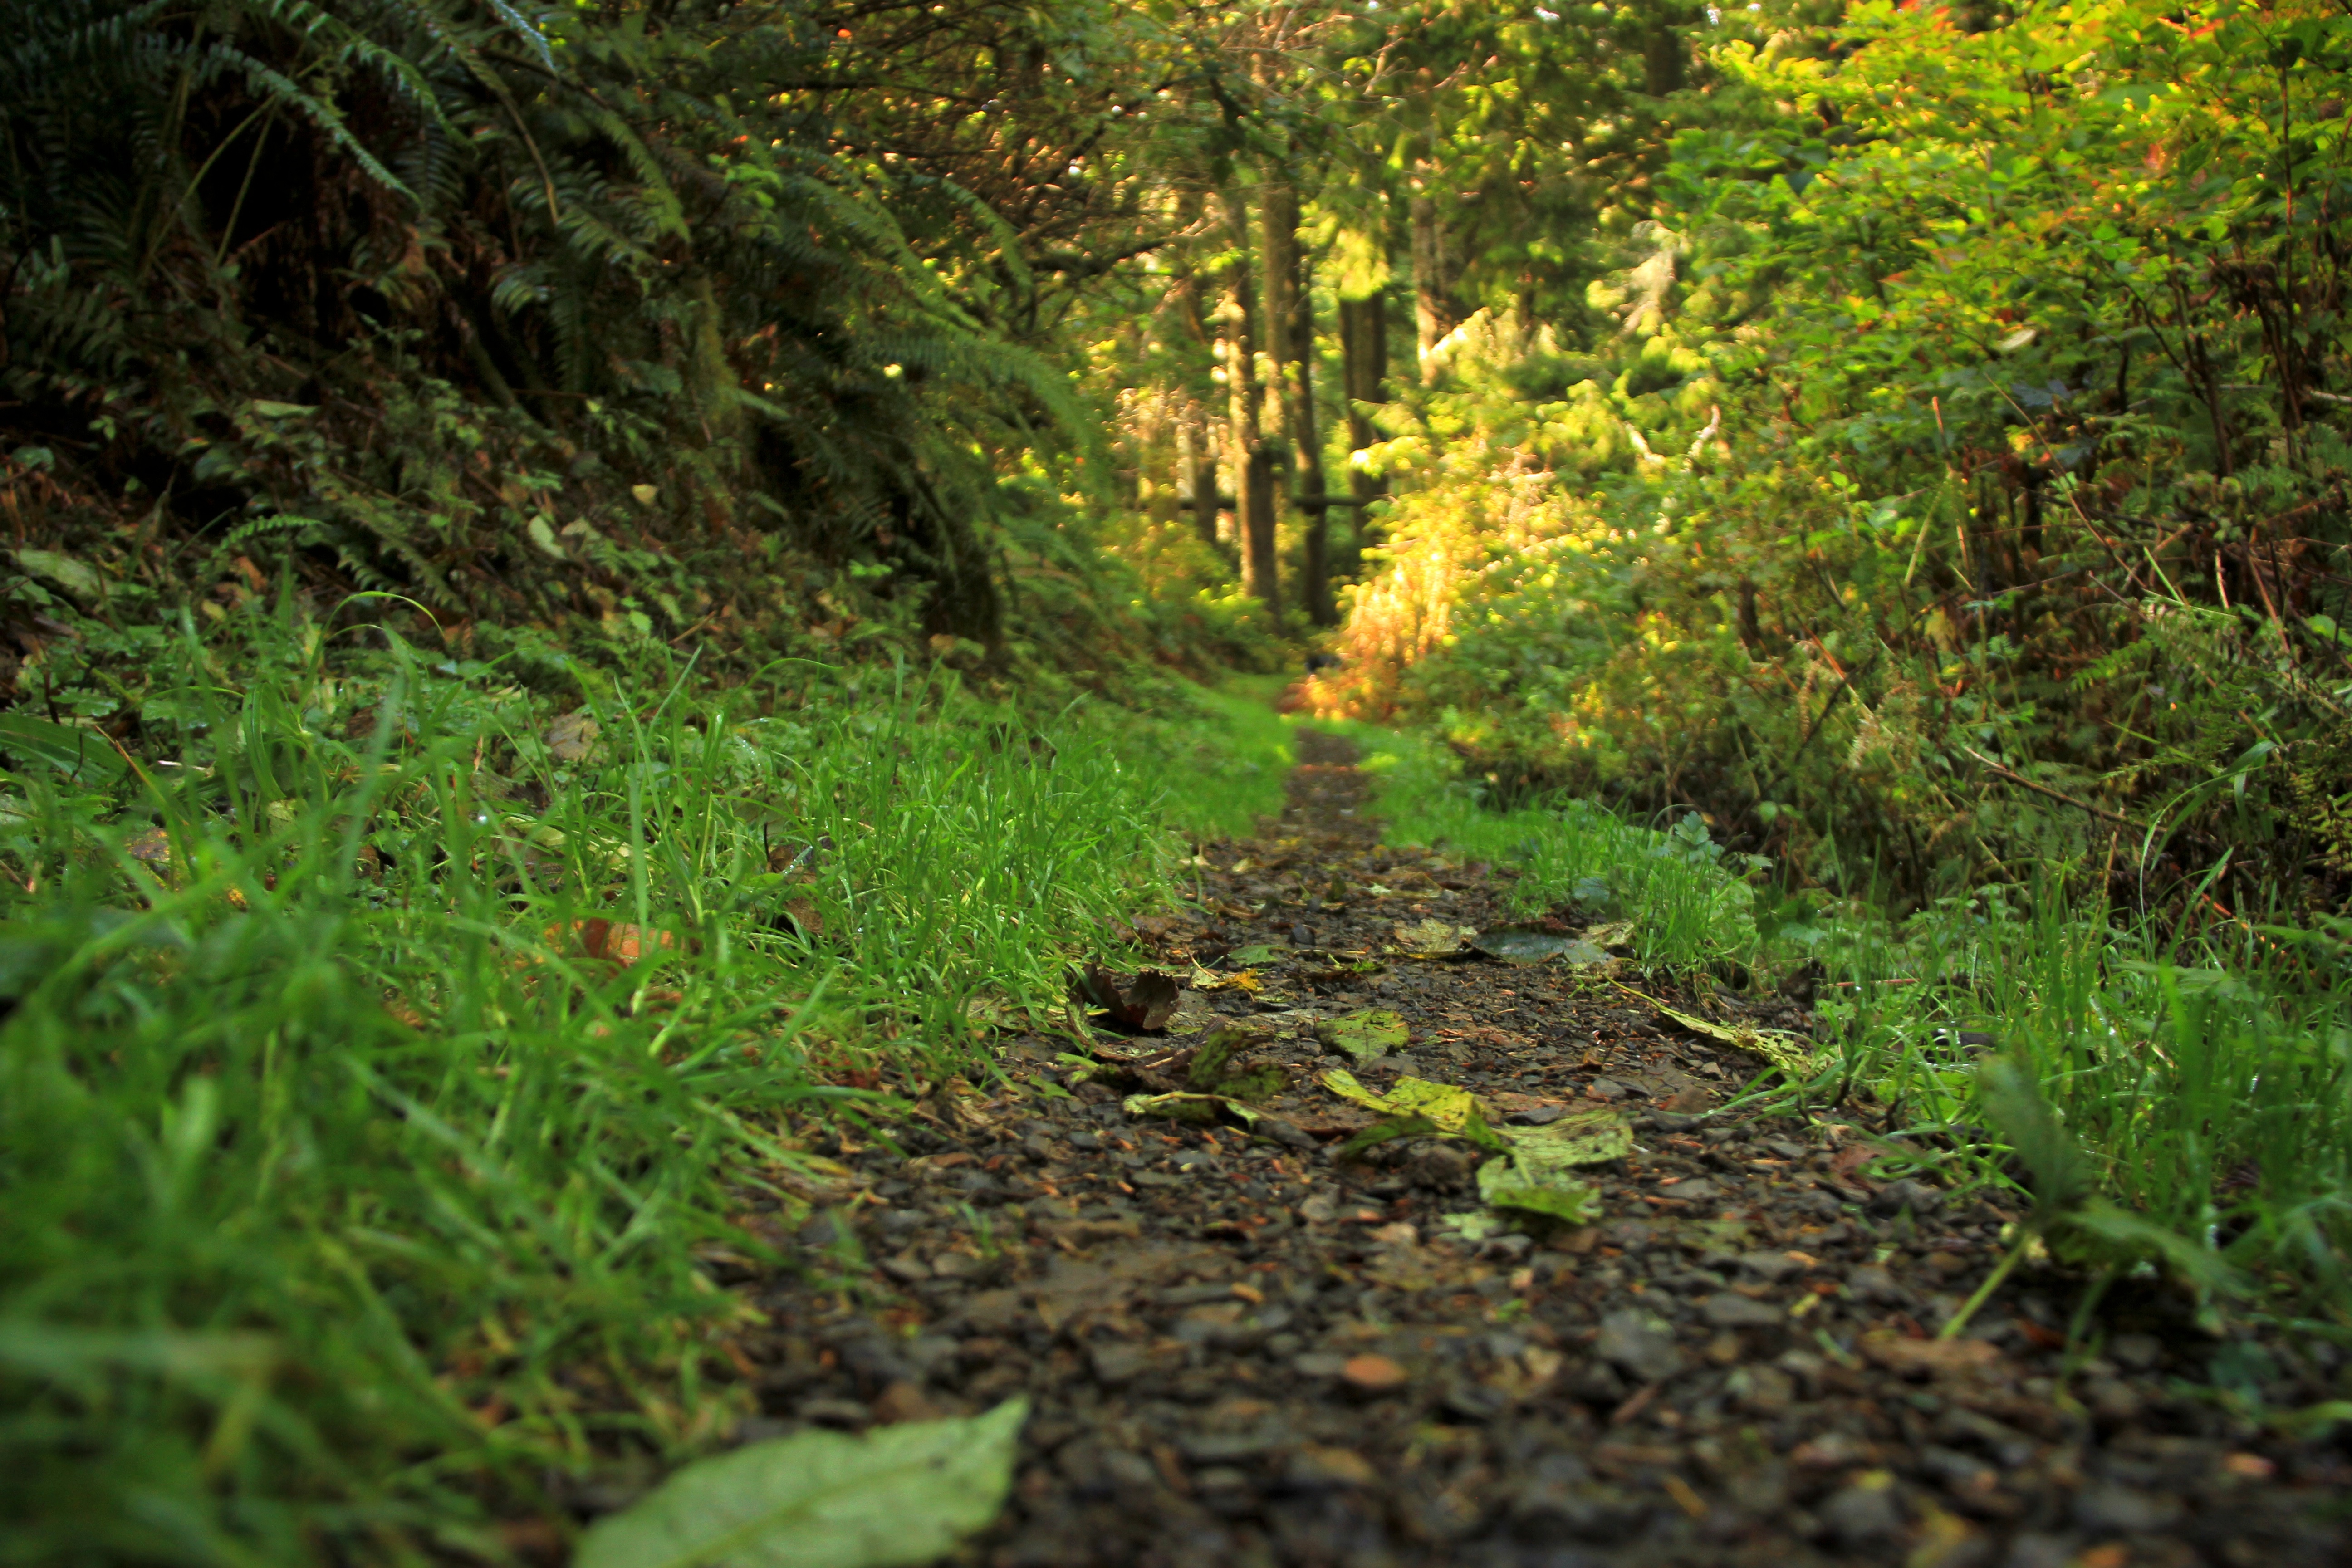
tree, nature, forest, grass, wilderness, plant, trail, sunlight, leaf, flower, stream, green, jungle, autumn, soil, flora, season, vegetation, shrub, rainforest, deciduous, woodland, habitat, ecosystem, biome, natural environment, temperate broadleaf and mixed forest